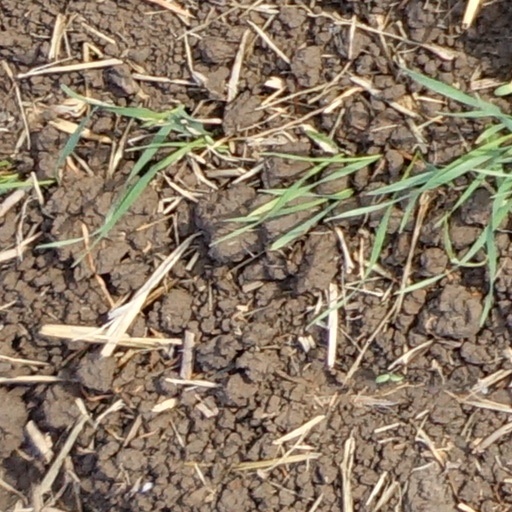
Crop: wheat